History of the Jews in Morocco

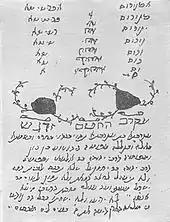
Kabbalistic charm against scorpions from Morocco.

While many Spanish Jewish exiles to Morocco were able to successfully integrate into the larger community in part due to their relative wealth, the problem of poverty among exiles still left a significant number of Jewish refugees vulnerable. Many died of hunger and some returned to Spain; most fled to Fez, where new challenges awaited them. More than 20,000 Jews died in and around Fez following a terrible fire and subsequent famine in the Jewish quarter of the city.